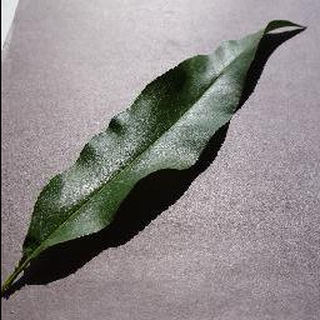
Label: healthy_peach